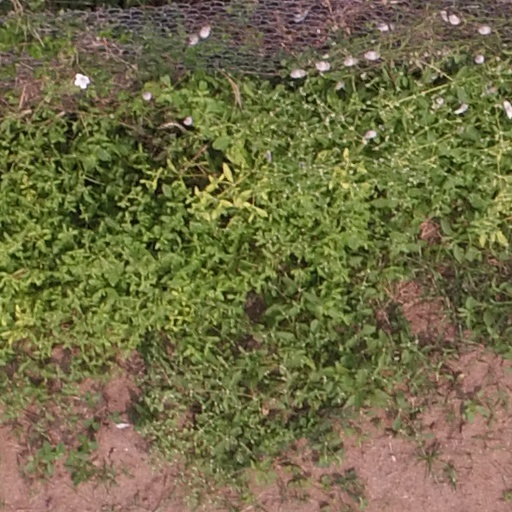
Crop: maize; corn